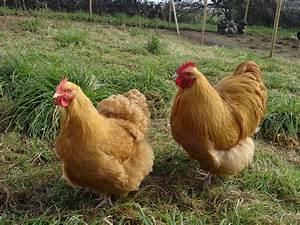
chicken